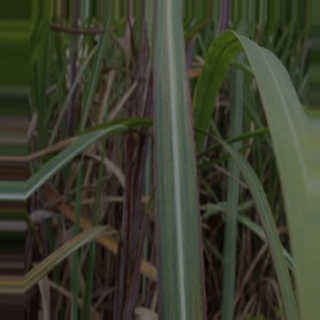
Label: sugarcane_bacterial_blight